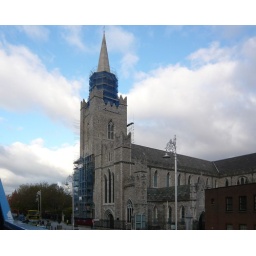
Scaffolding around part of the wall and around the tower of St. Patrick's Cathedral in Dublin.